Day One (2015 film)

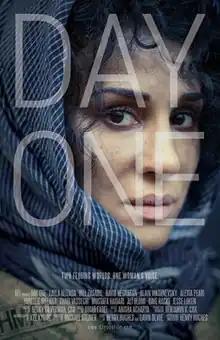
Film poster

Day One is a short film directed and co-written by Henry Hughes with Dawn DeVoe. A woman who is on her first day of working as an interpreter for the United States Army is forced to deliver a baby for the wife of an enemy bomb maker. It was made as a thesis film at the AFI Conservatory.